United States Central Command

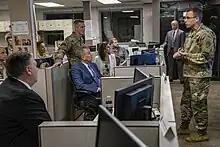
An Army officer briefs Secretary of State Mike Pompeo (left, foreground) on counter-ISIL social media activities at MacDill AFB, June 2018.

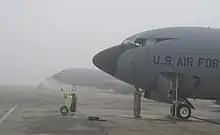
U.S. Air Force KC-135 Stratotankers at Al Udeid Air Base in Qatar

Elements of other Unified Combatant Commands, especially United States Special Operations Command (USSOCOM), operate in the CENTCOM area. It appears that SOCCENT does "not" direct the secretive Task Force 88, the ad-hoc grouping of Joint Special Operations Command 'black' units such as Delta Force and Army Rangers, which is tasked to pursue the most sensitive high-value targets such as Al Qaeda and the Taliban leadership since 11 September 2001. Rather, TF 77, which started out as Task Force 11 and has gone through a number of name/number changes, reports directly to Joint Special Operations Command, part of USSOCOM.